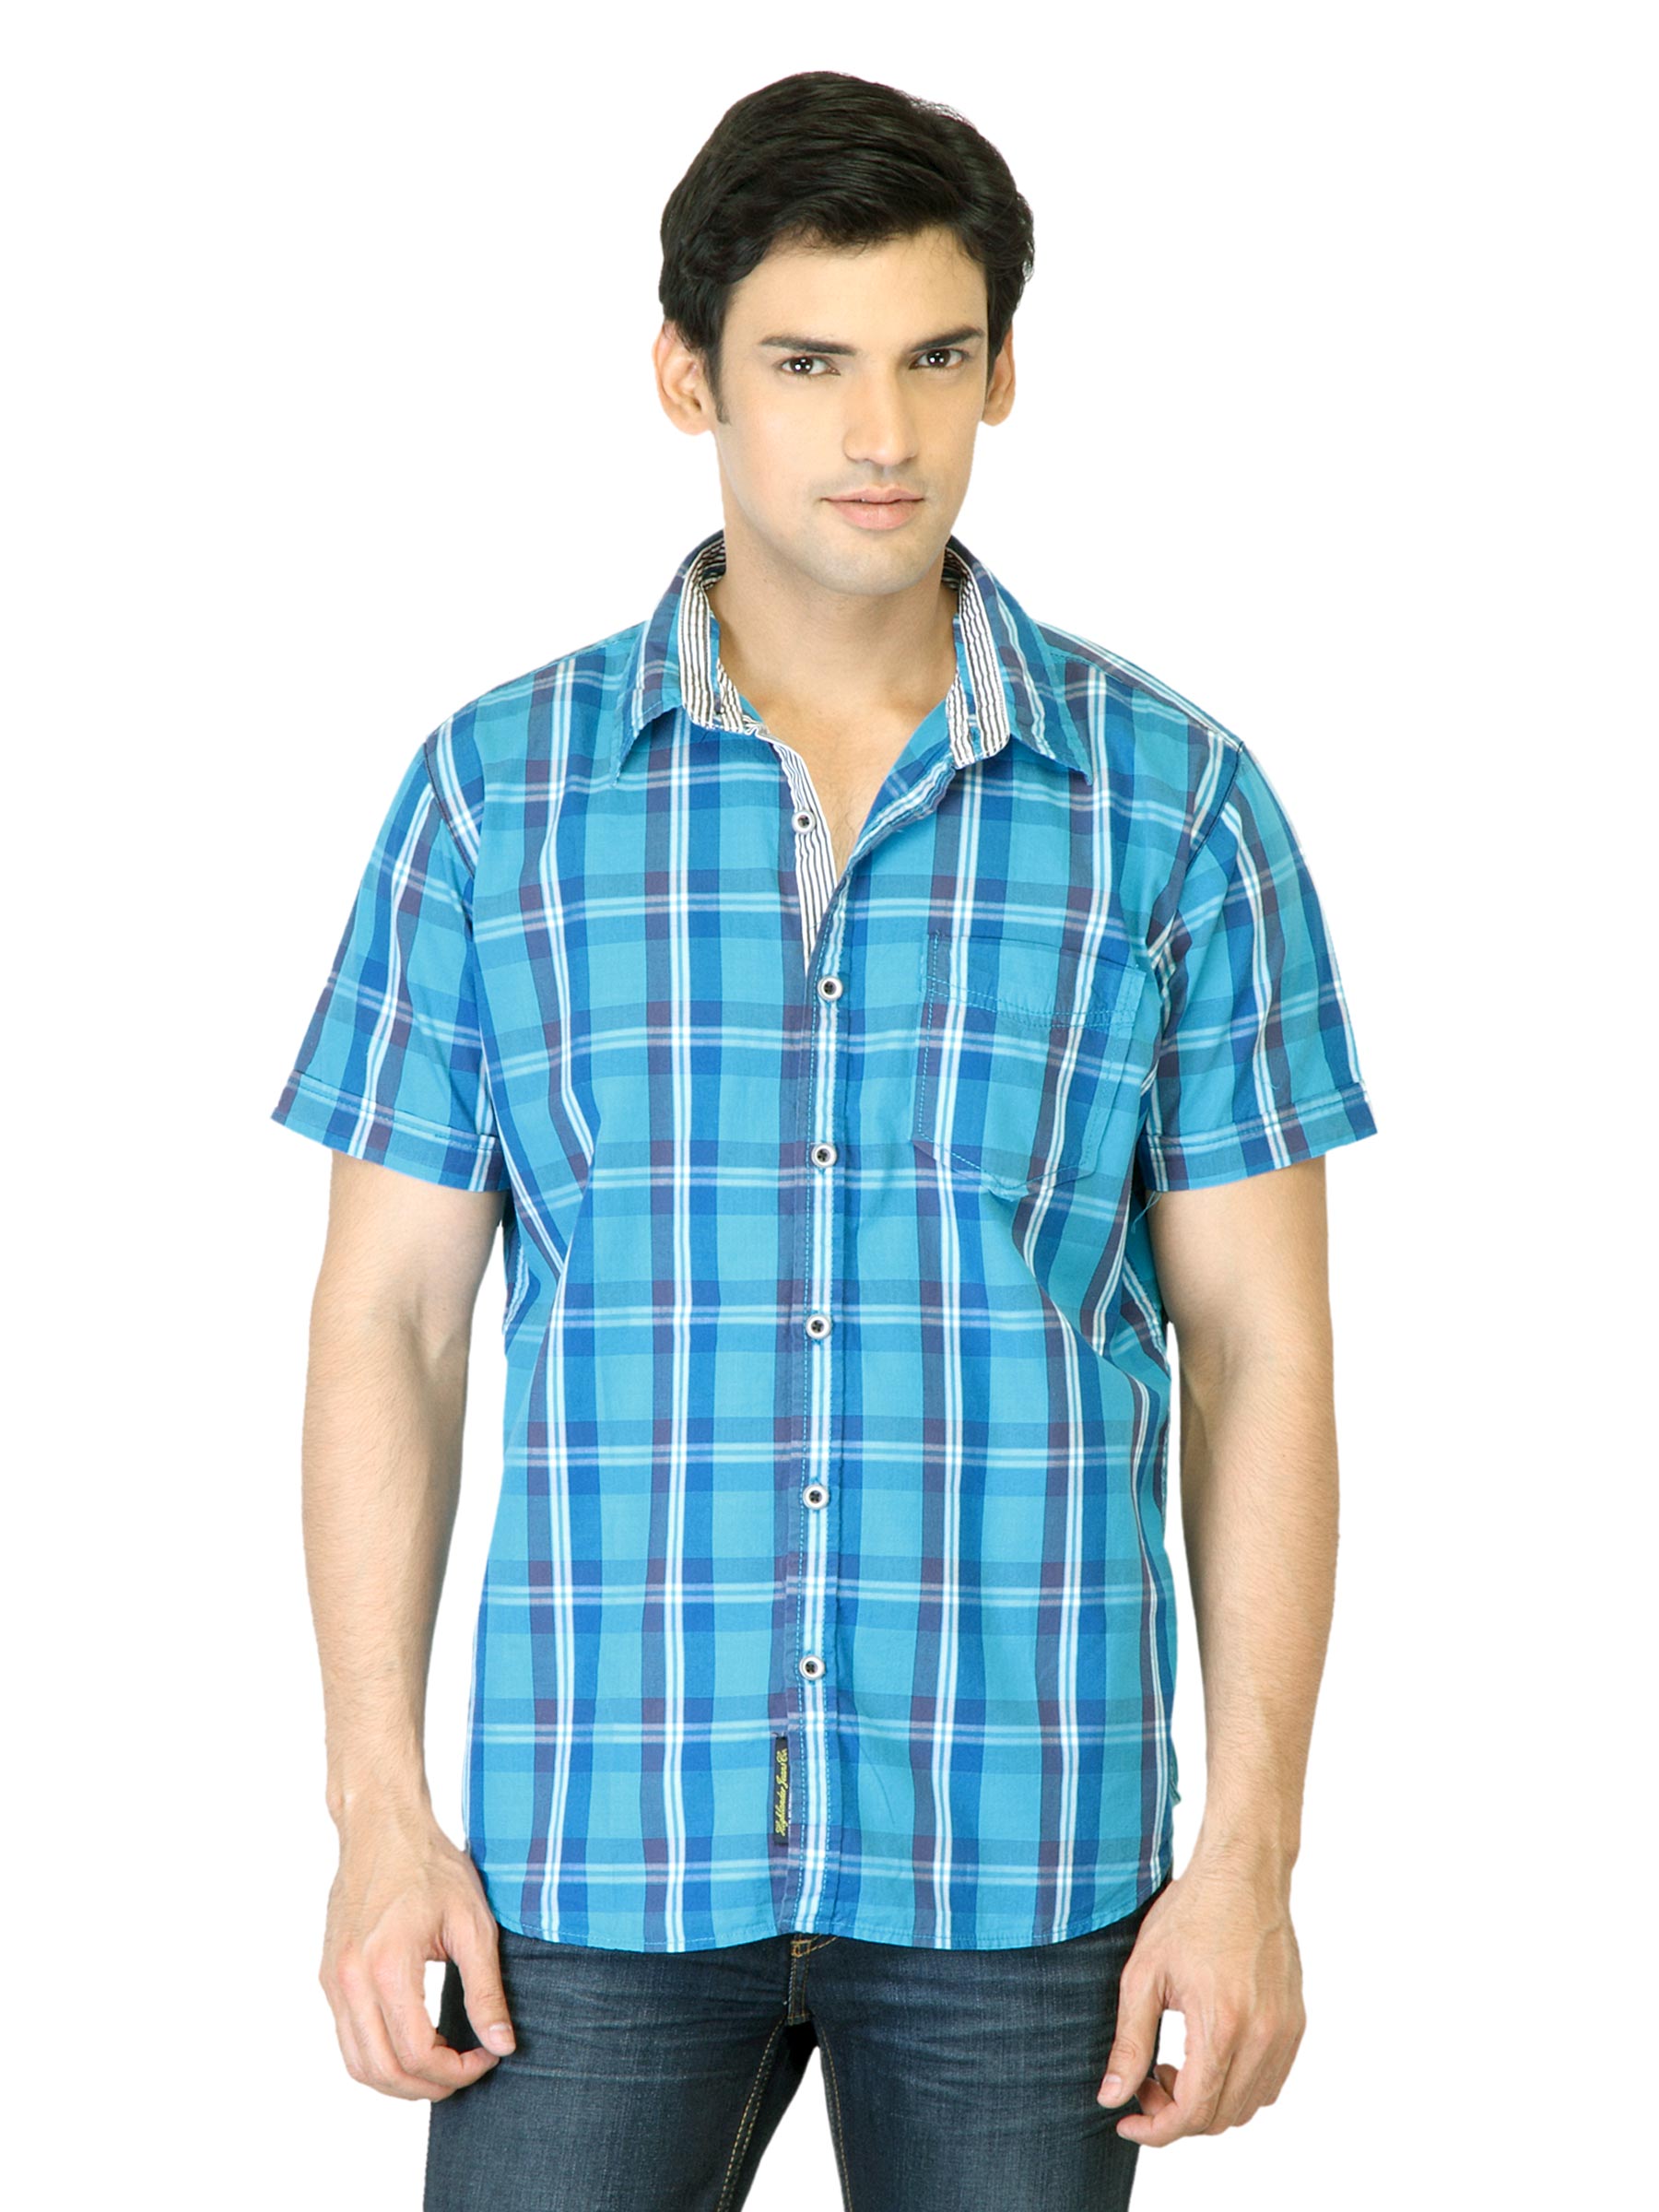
Highlander Men Blue Check Shirt
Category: Apparel / Topwear / Shirts
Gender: Men
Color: Blue
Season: Summer 2011
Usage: Casual